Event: Nepal Earthquake
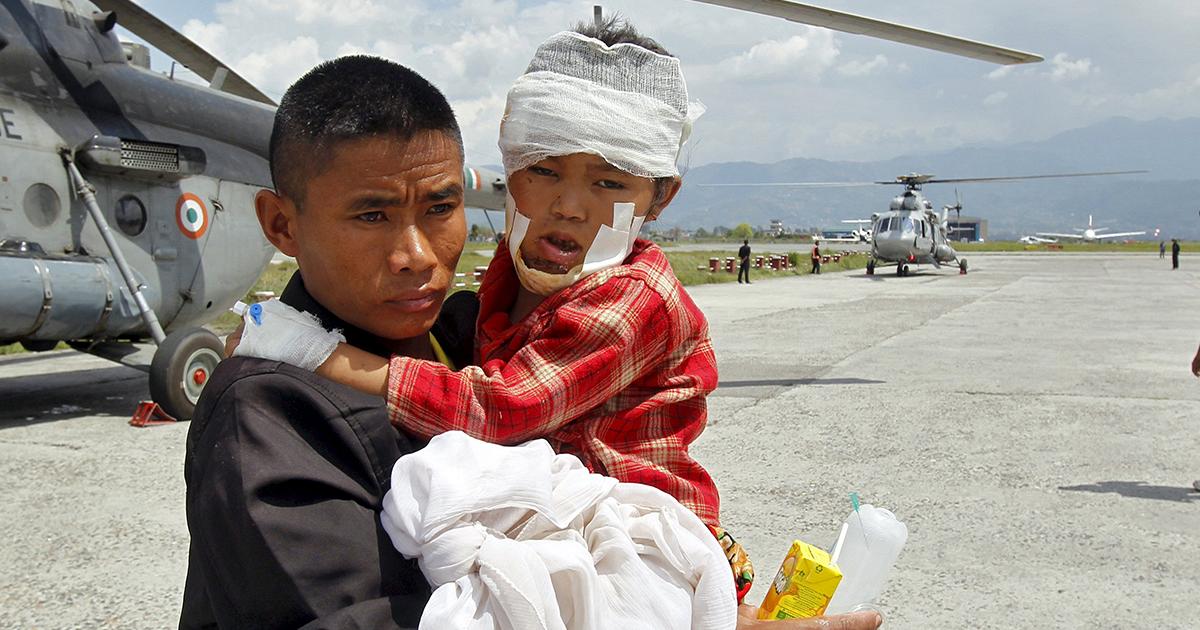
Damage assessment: damage